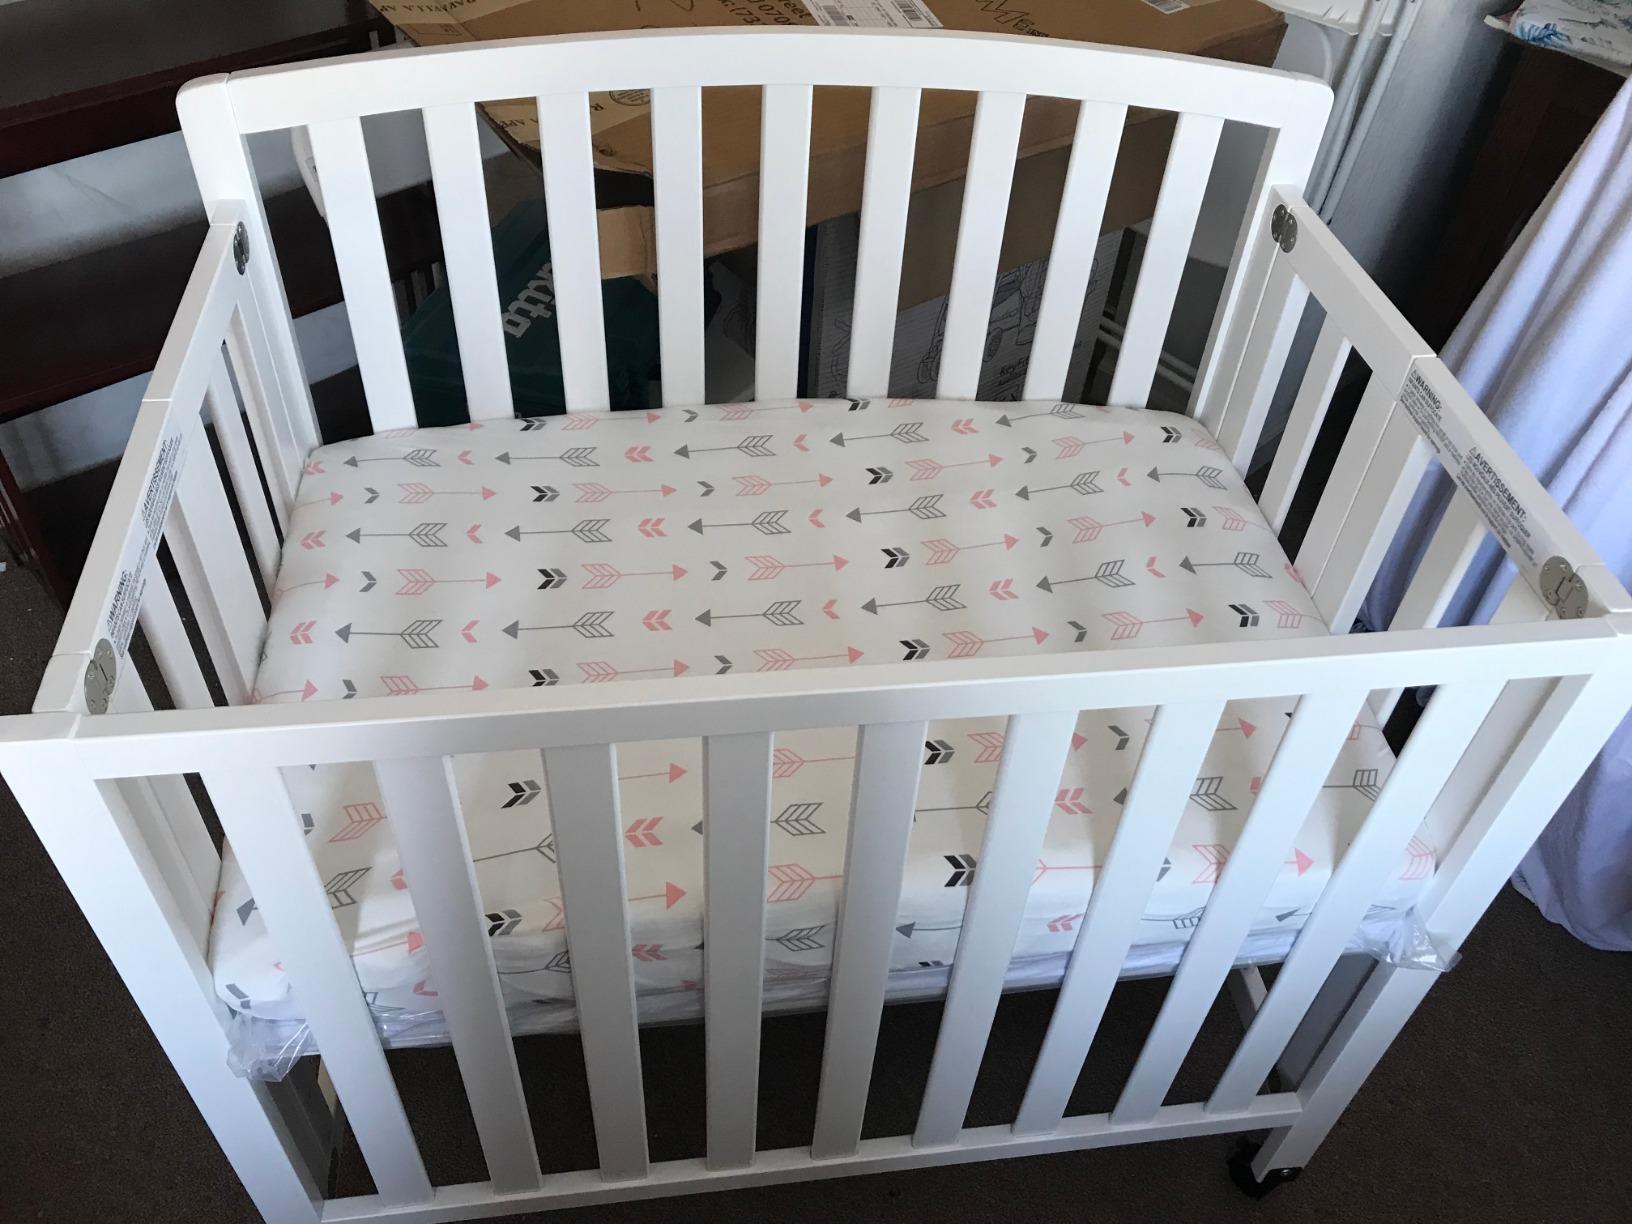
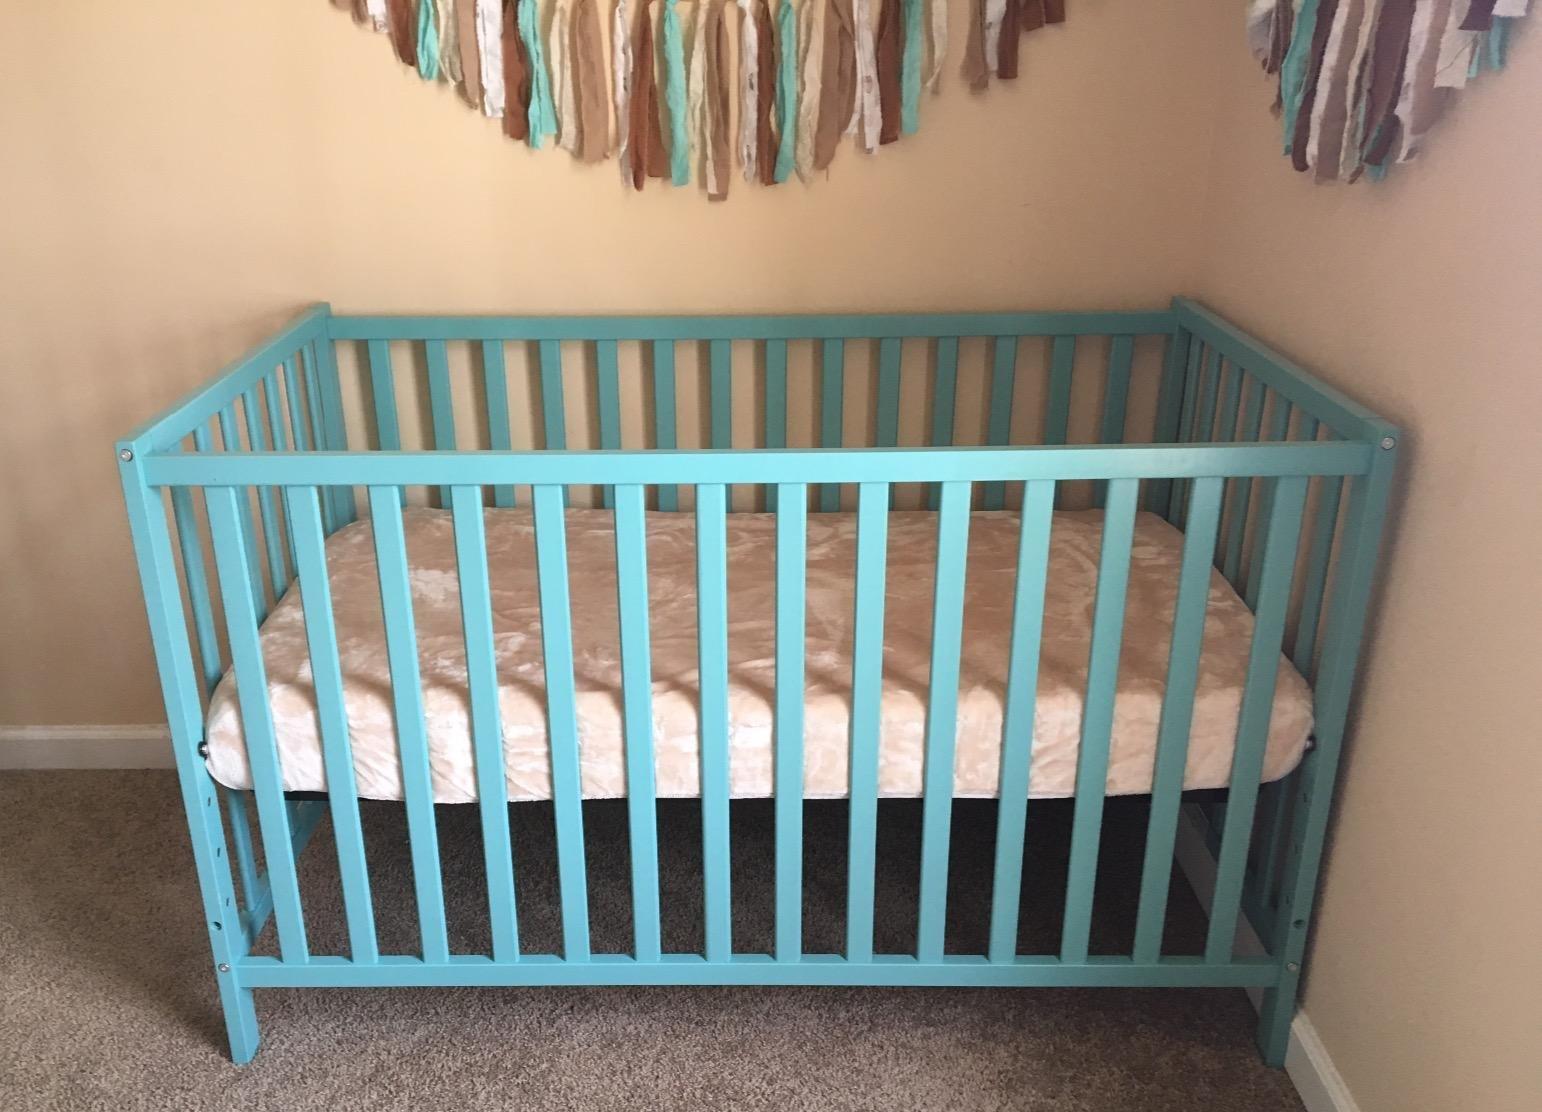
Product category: products_crib
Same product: no